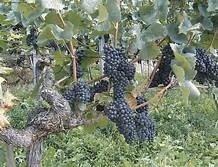
Label: grape